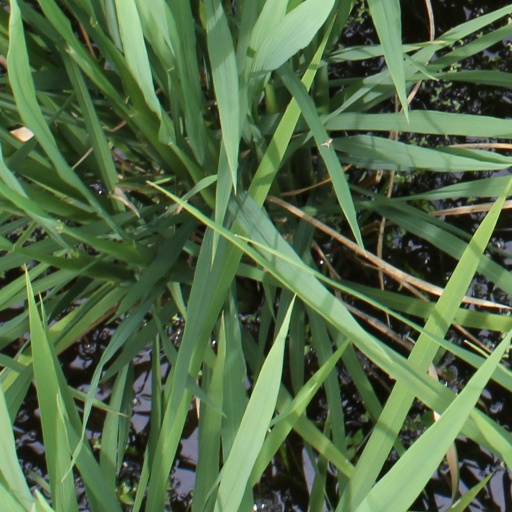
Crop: rice